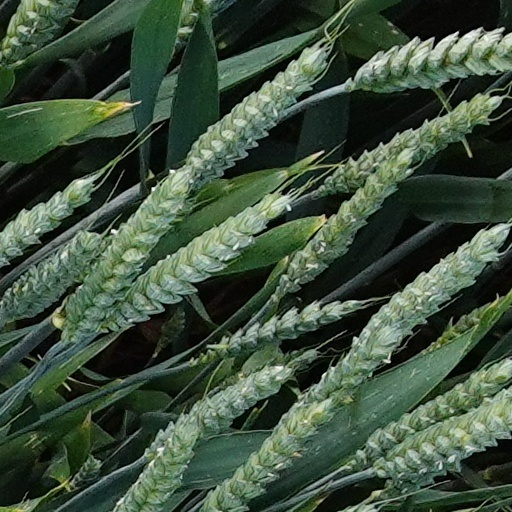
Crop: wheat